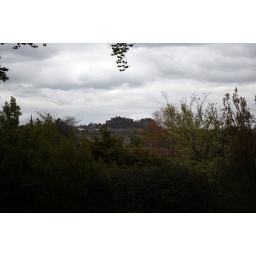
gray clouds over edinburgh castle